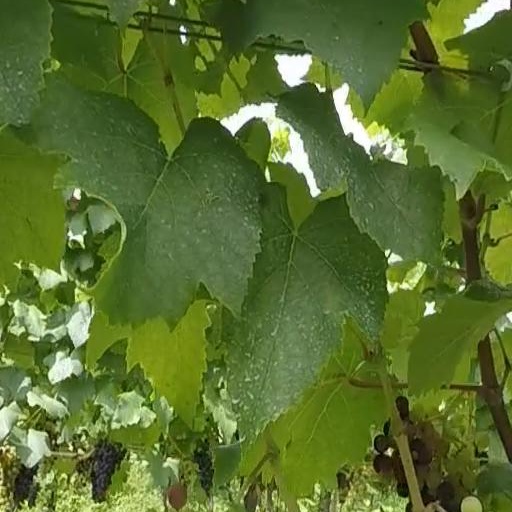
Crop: grape